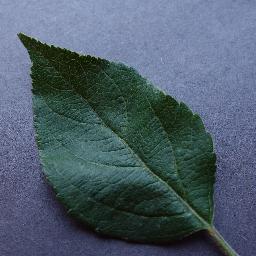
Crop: apple
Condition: healthy